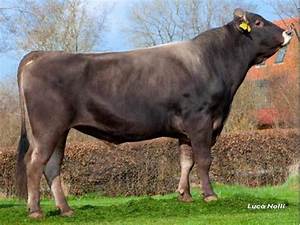
Label: mucca